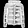
Label: Coat